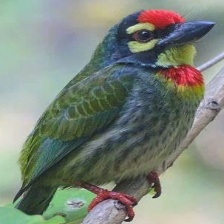
Species: COPPERSMITH BARBET
Scientific name: MEGALAIMA HAEMACEPHALA